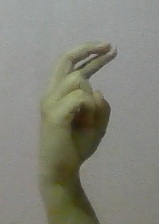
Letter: zay